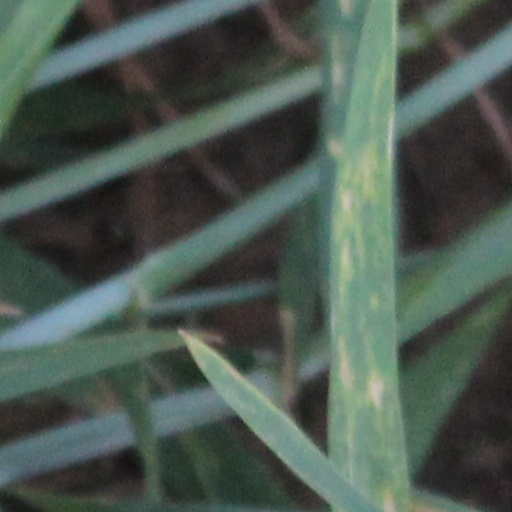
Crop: wheat